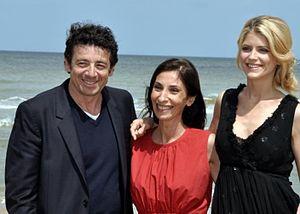
Patrick Bruel, Sophie Lellouche et Alice Taglioni au festival du film de Cabourg
Paris-Manhattan est un film français de Sophie Lellouche, sorti le 18 juillet 2012, avec la participation de Woody Allen.
Sophie Lellouche est une réalisatrice française. Elle met en scène le court-métrage Dieu, que la nature est bien faite ! avec Gad Elmaleh et Clotilde Hesme en 1999. Elle réalise son premier long-métrage en 2012 avec Paris-Manhattan, film pour lequel elle réunit Woody Allen, Alice Taglioni et Patrick Bruel.